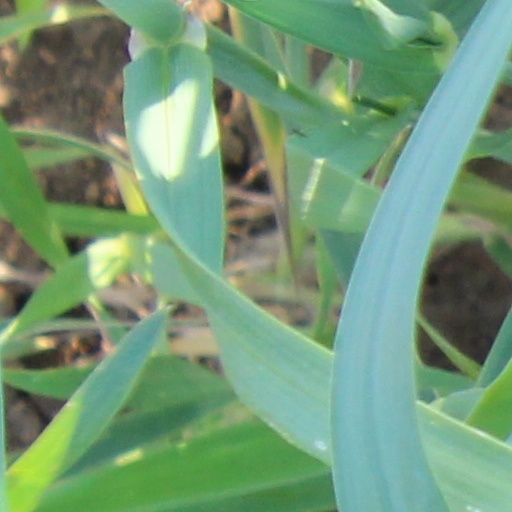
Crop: wheat